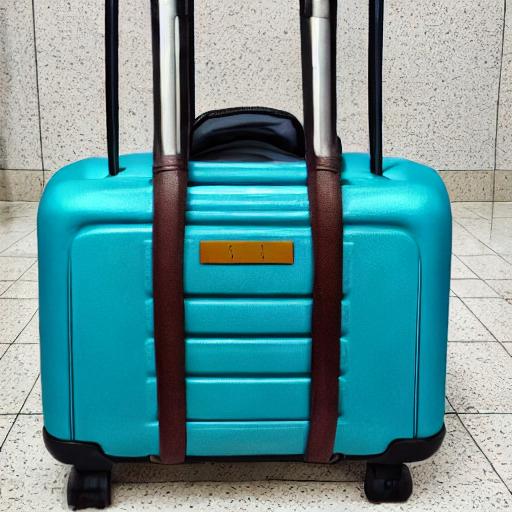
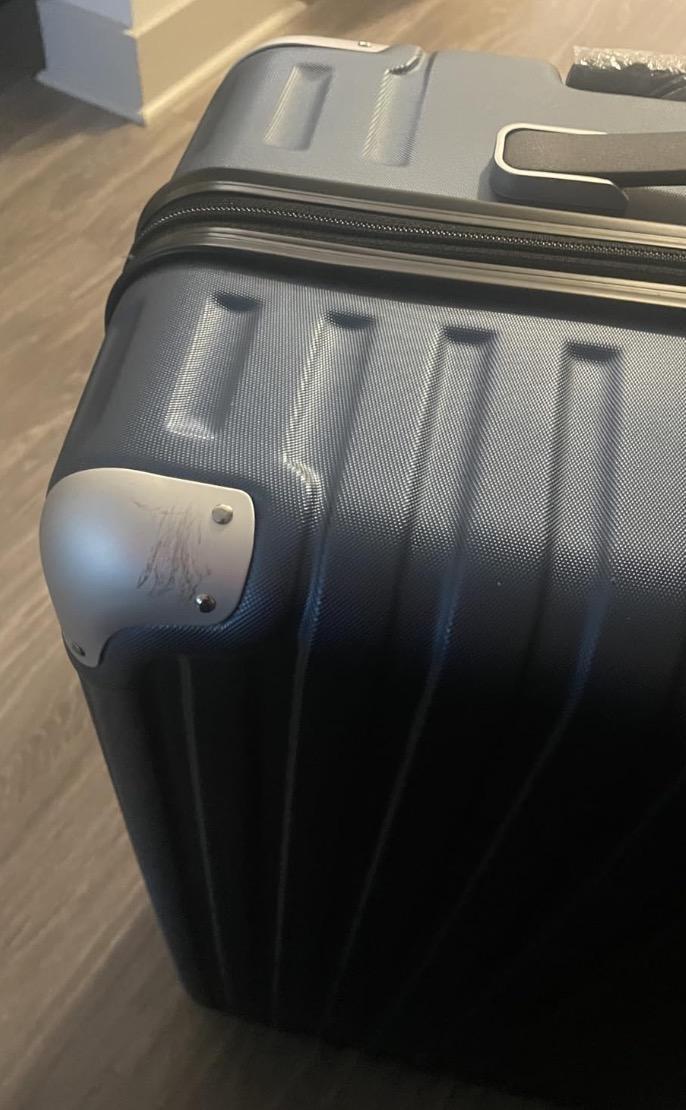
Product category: items_tea
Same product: no